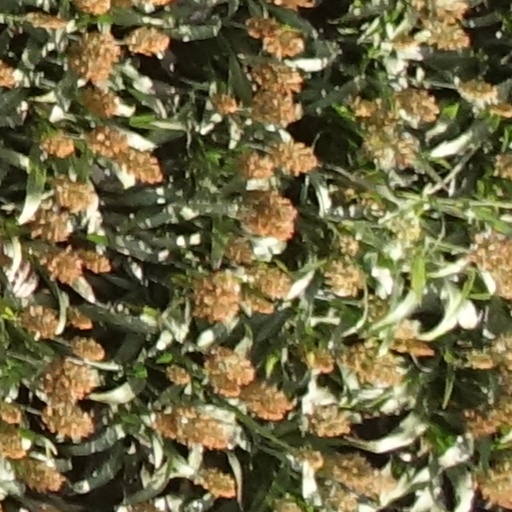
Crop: sorghum